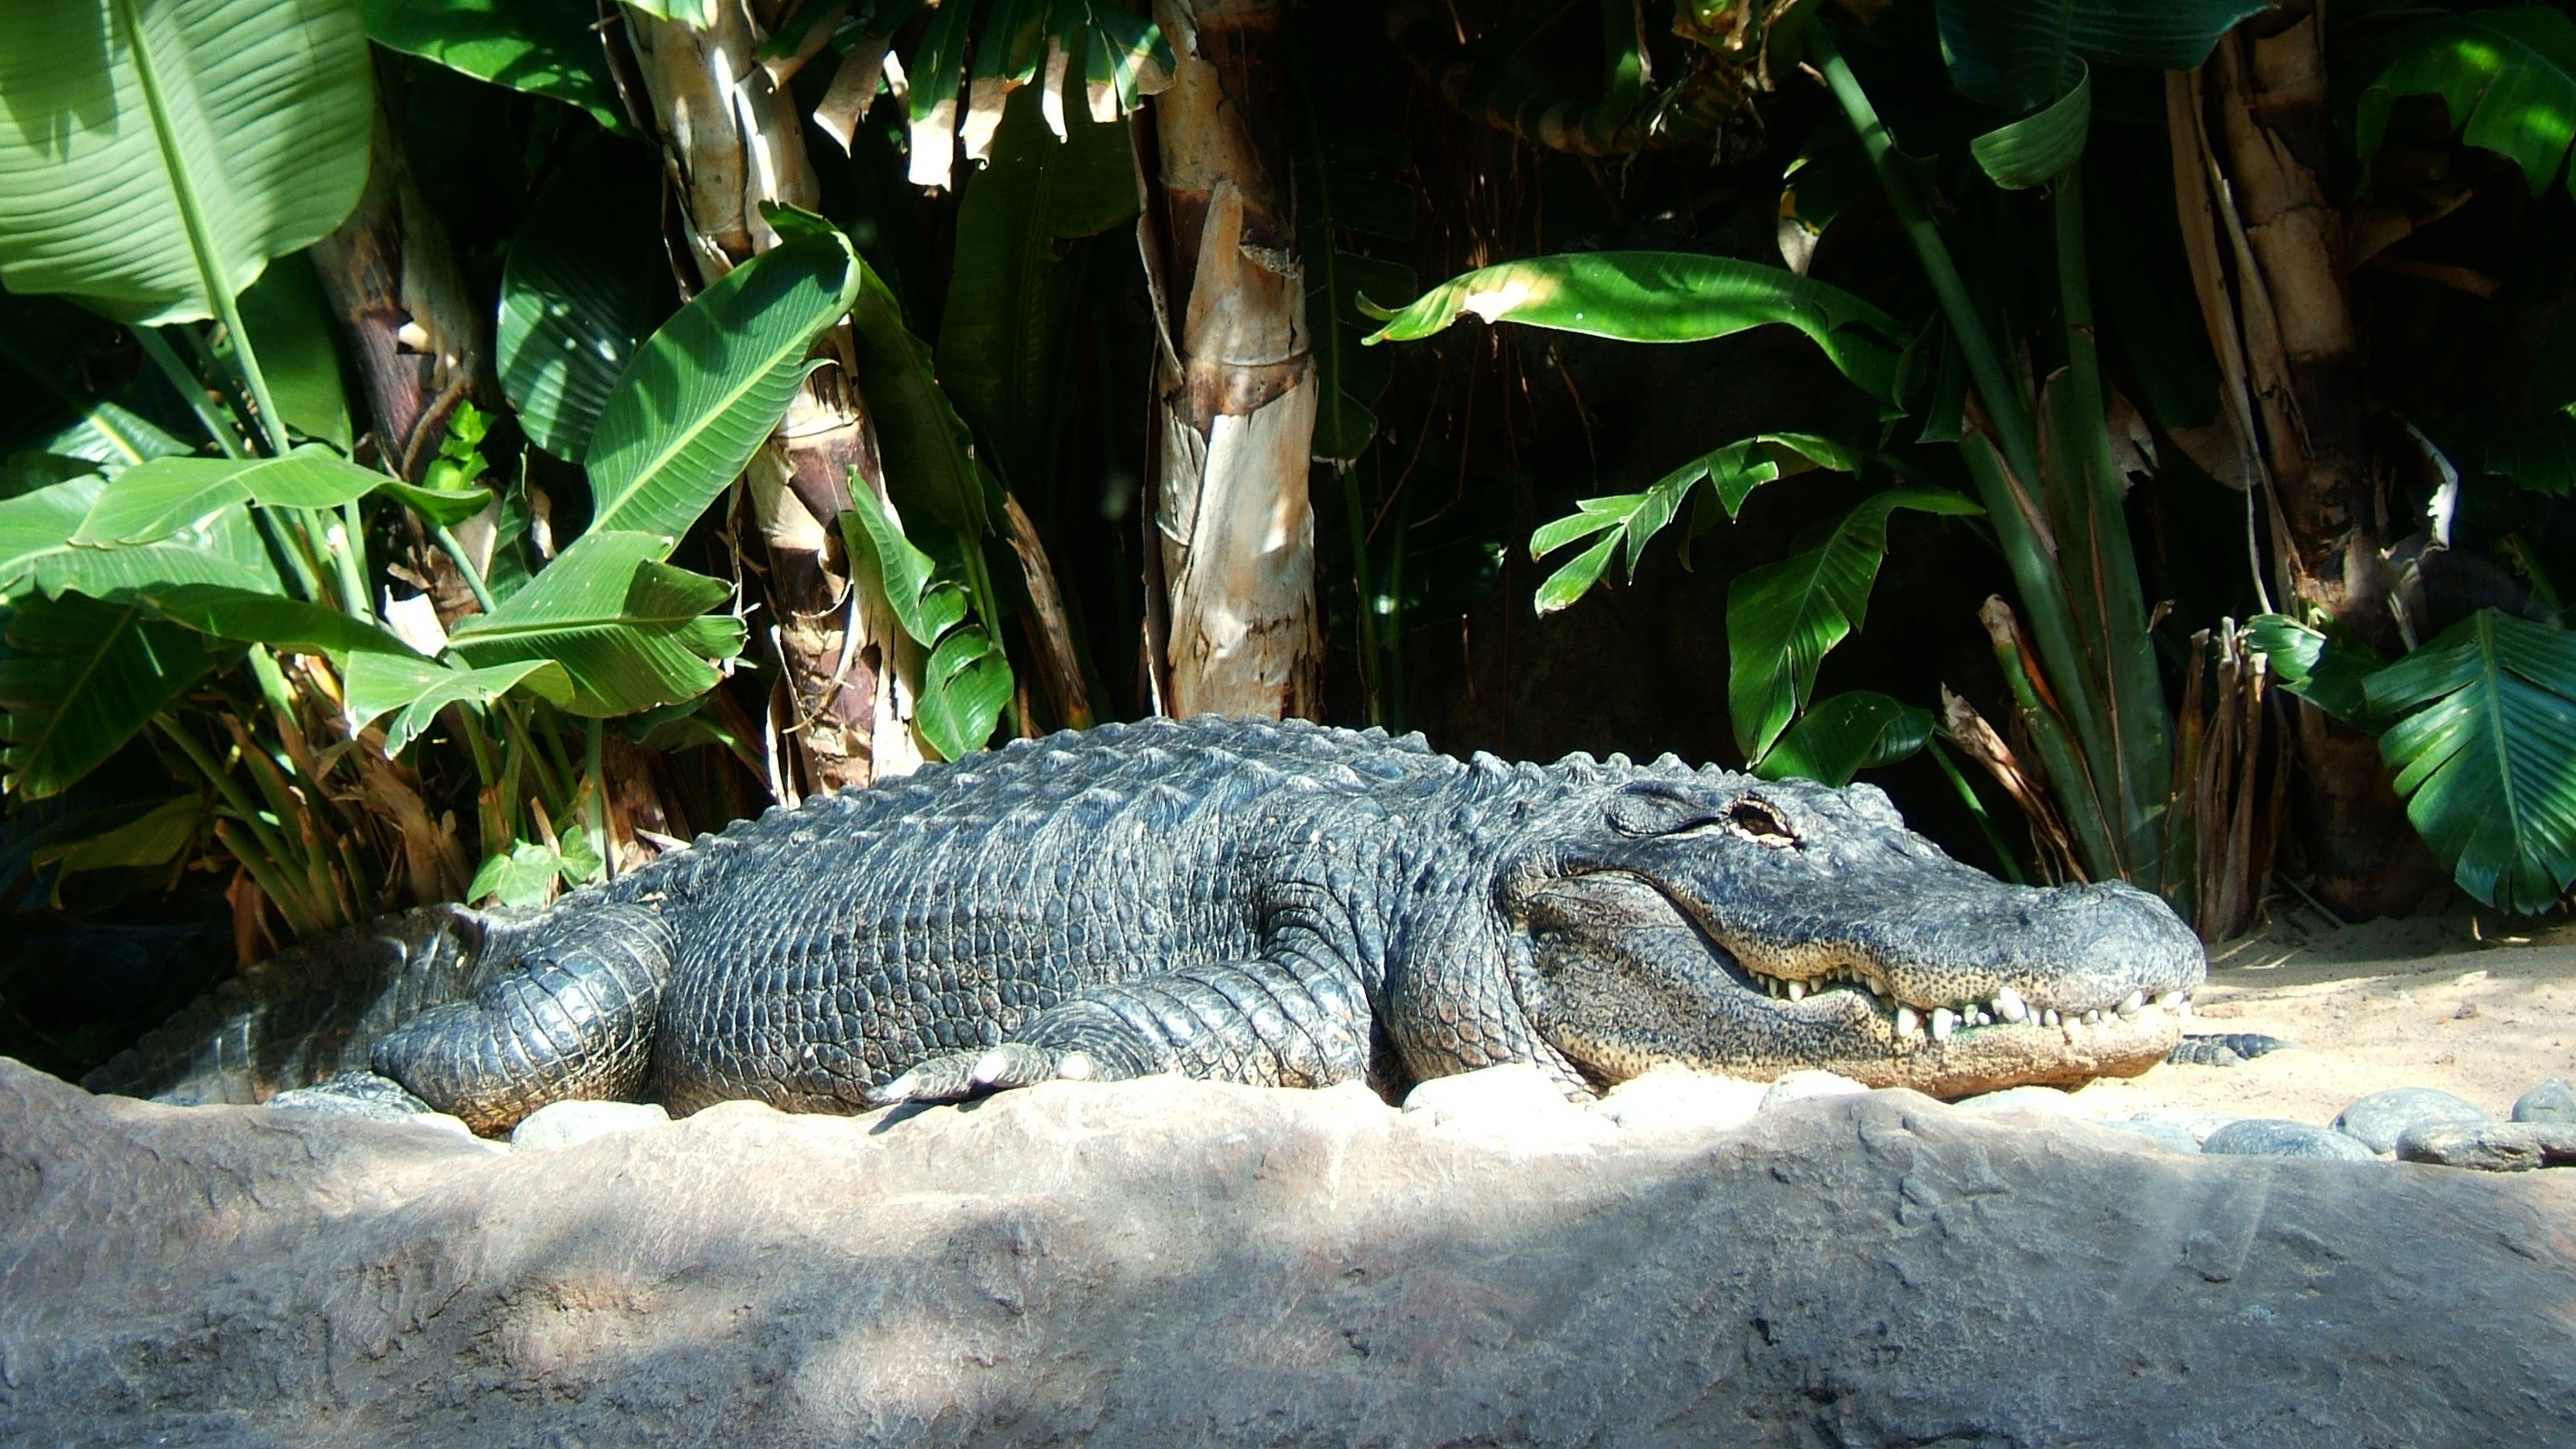
wildlife, zoo, jungle, reptile, fauna, crocodile, alligator, crocodilia, archosaurs, nile crocodile, saur psidos